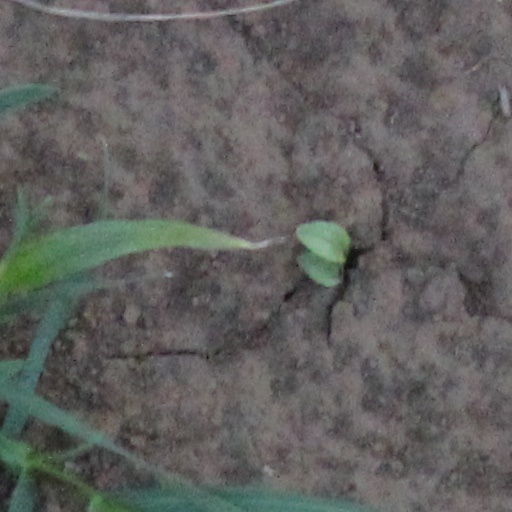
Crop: wheat